Grappling hook

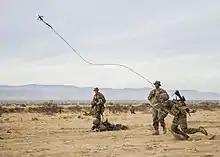
A hook being used for demining

Grappling hooks are used by combat engineers to breach tactical obstacles. When used as such, the grappling hook is launched in front of an obstacle and dragged backwards to detonate tripwire-fused land mines, and can be hooked on wire obstacles and pulled to set off booby traps on the wire. The rifle-launched grapnel (LGH), a single-use grappling hook placed on the end of an M4/M16 rifle, is used for this purpose. A crossbow-launched version has been produced. A grapnel can clear up to 99% of the trip-wires in a single pass. In WW1, the Russian pilot Alexander Kazakov once unsuccessfully attempted to use a grappling hook to bring down a German spy plane. During WW2 British and German ships towed grappling hooks in the hope of snagging or damaging enemy submarines, a tactic also employed by the Japanese. Grappling hooks were used by soldiers at the D-Day landings to aid in climbing the cliffs at the Normandy beaches. Some were rocket-propelled and launched from mortars.